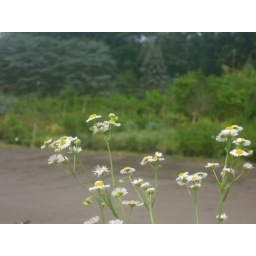
wiled flowers by road